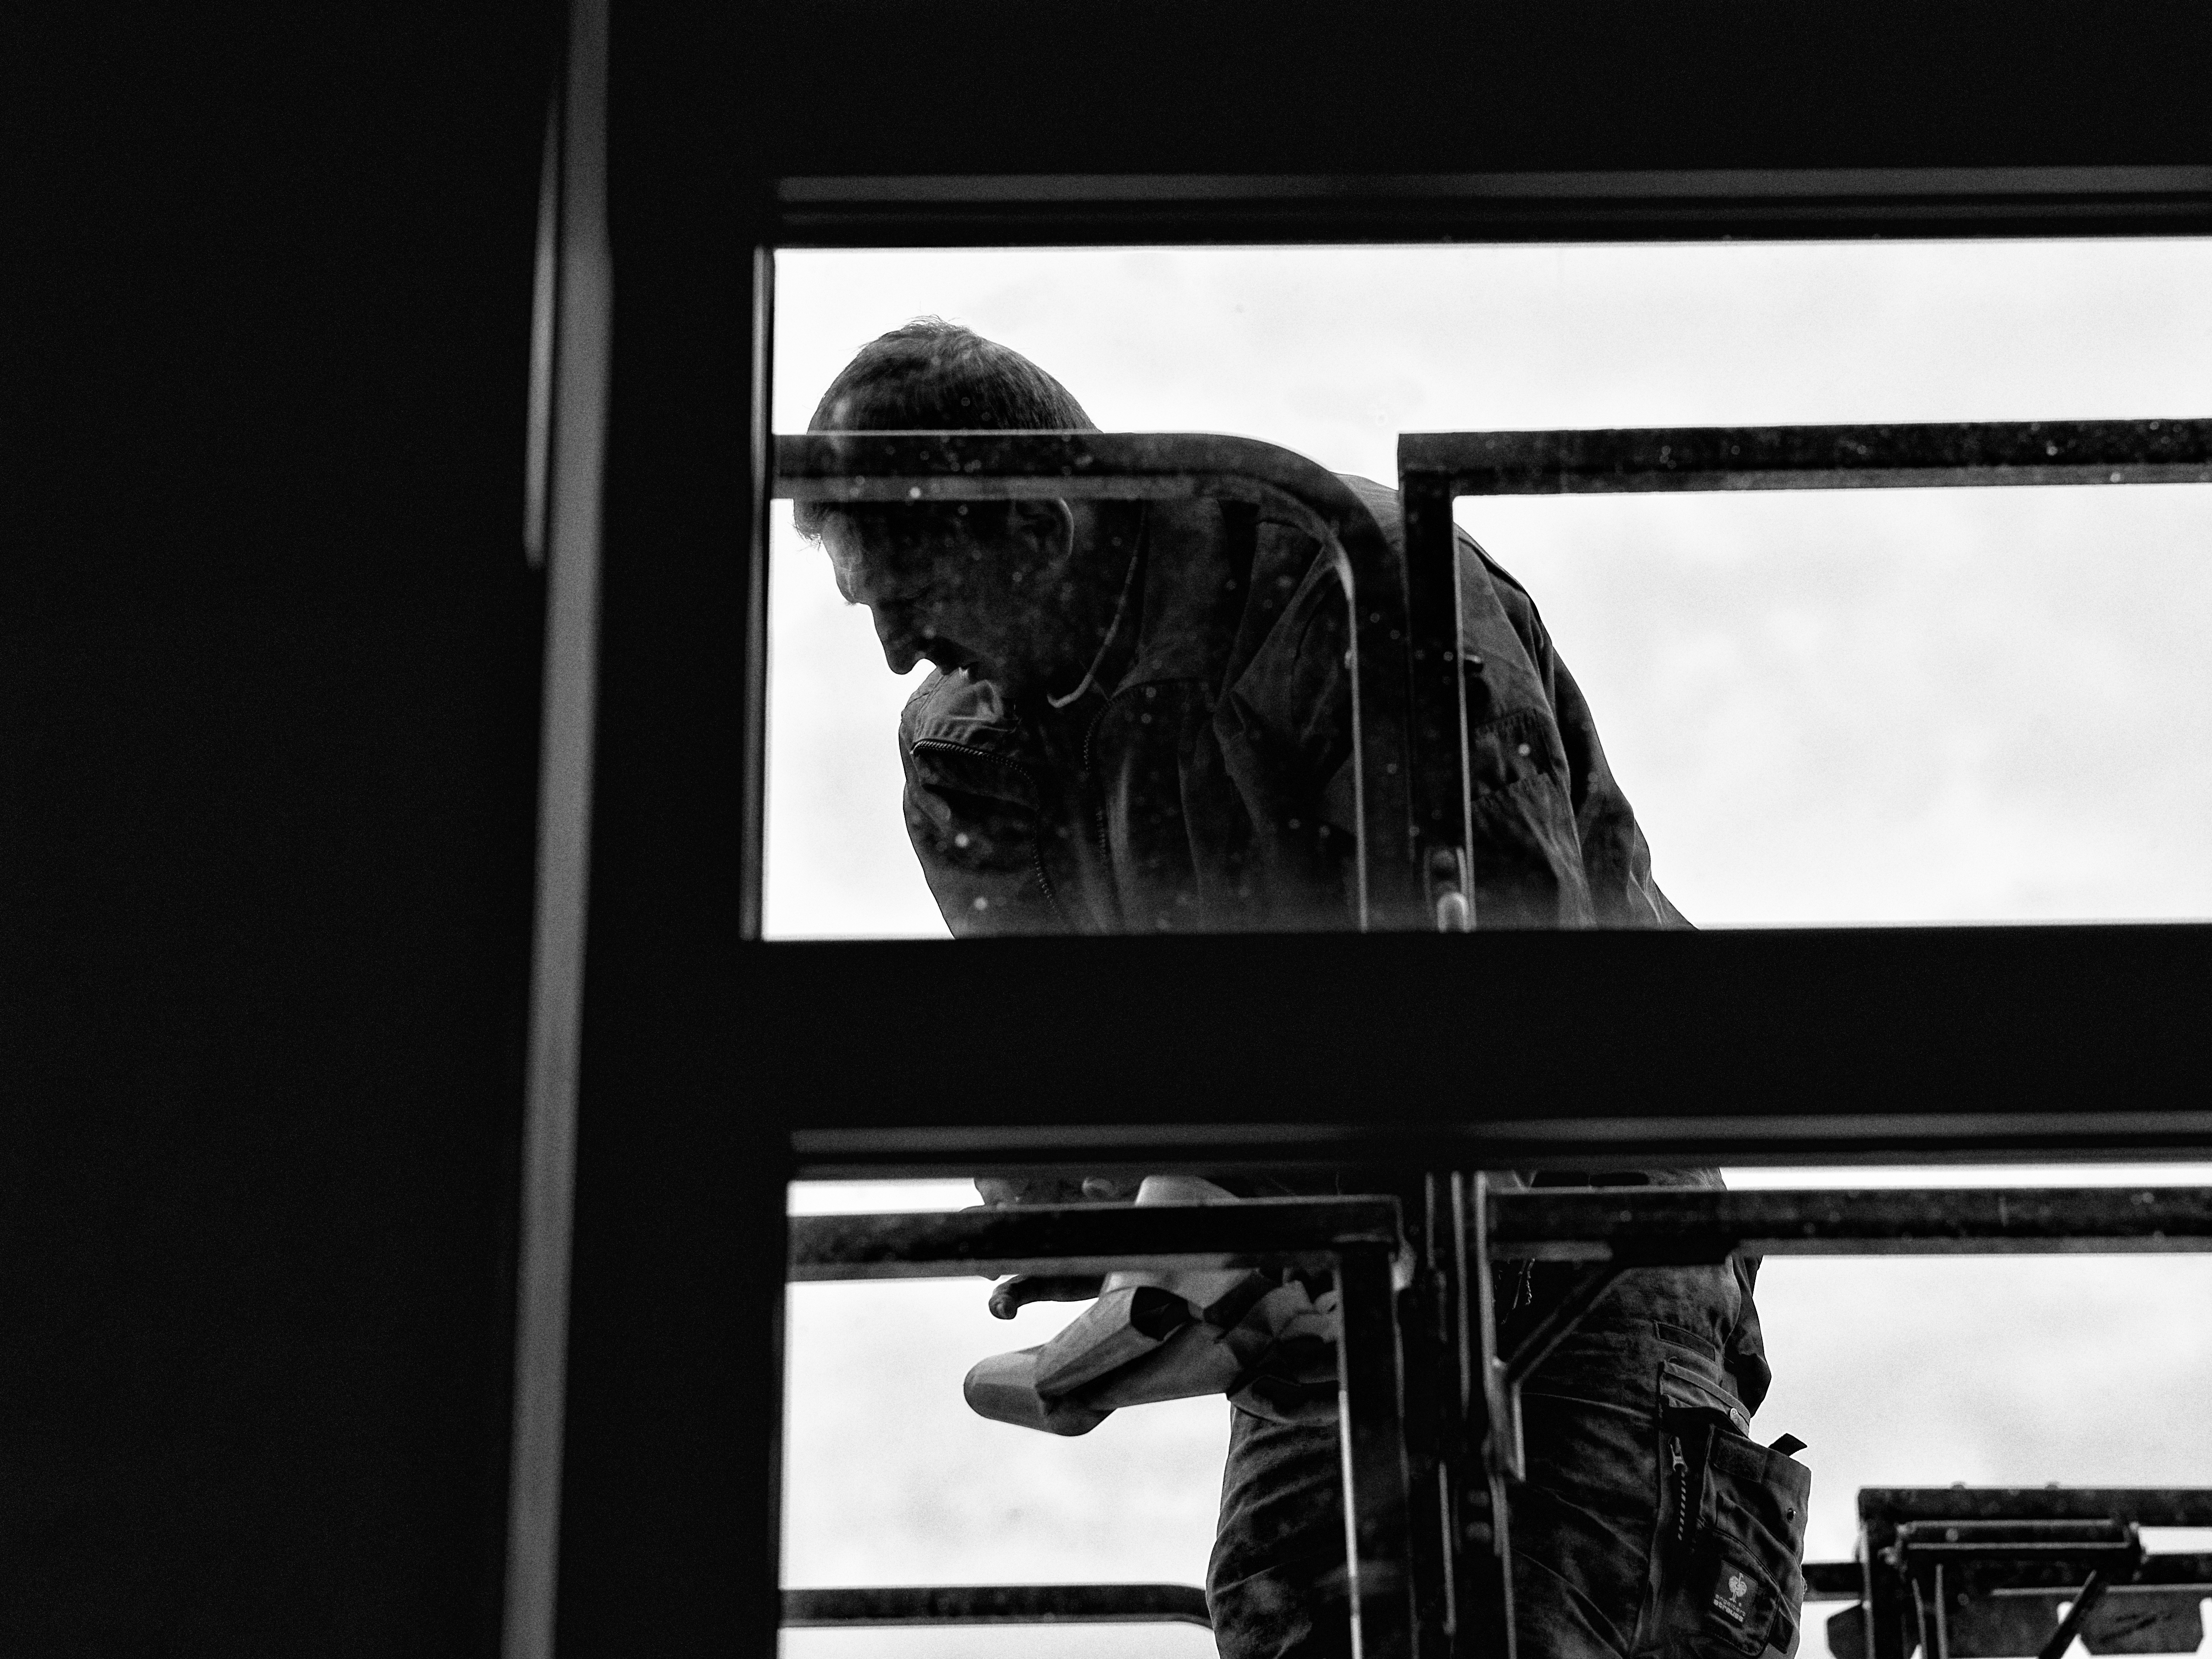
black and white, people, white, photography, window, lens, darkness, black, monochrome, streetphotography, bw, blackandwhite, candid, creativecommons, moments, vienna, photograph, prime, scene, streetphoto, image, shape, leica, rangefinder, menschen, monochrom, schalkandreas, monochrome photography, film noir